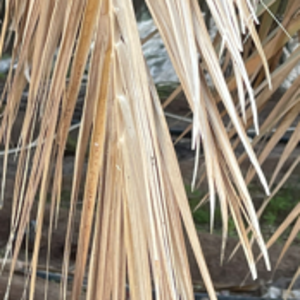
Label: Fusarium Wilt